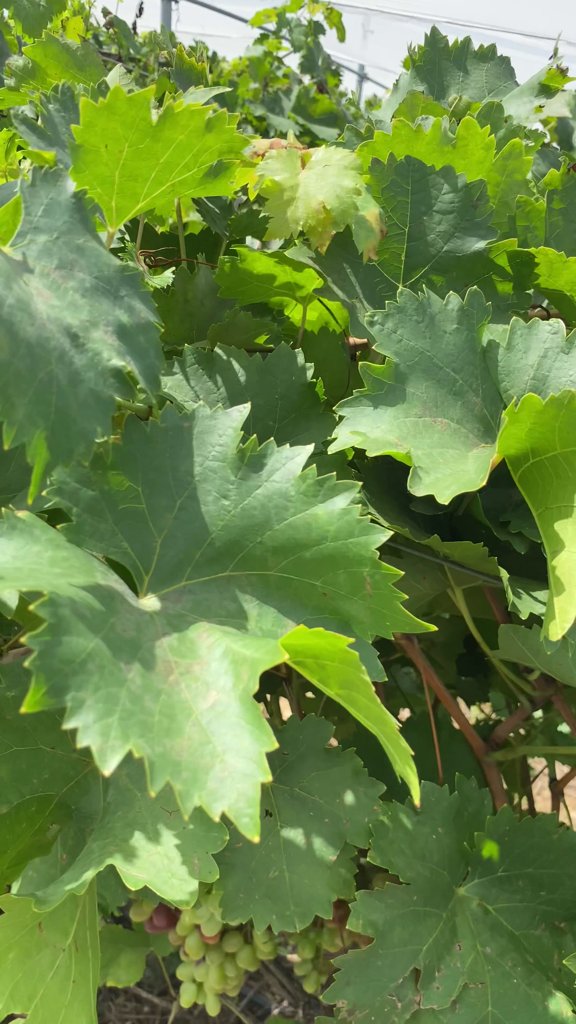
Berries visible: 40
Grape clusters: 2